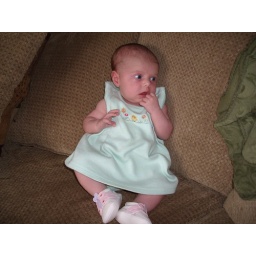
Looking cute in her Sunday dress